Florence Haig

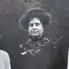
Portrait of Haig, cropped from a group photograph

Florence Eliza Haig (1856–1952) was a Scottish artist and suffragette who was decorated for imprisonments and hunger strikes.